Master Chief (Halo)

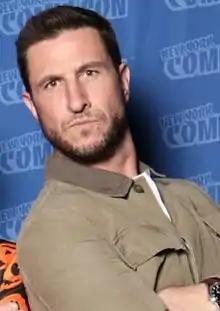
The 2022 "Halo" television series features Pablo Schreiber in the role of Master Chief.

Initial plans for a "Halo" film were abandoned around 2008, which would have featured a faceless depiction of Master Chief. The character made his live-action debut in the 2012 film "", portrayed physically by Daniel Cudmore, with voice acting from Alex Puccinelli. On the 2022 "Halo" television series, the character is played by Pablo Schreiber. Master Chief takes off his helmet in the series in an effort to make the audience empathize with the character.